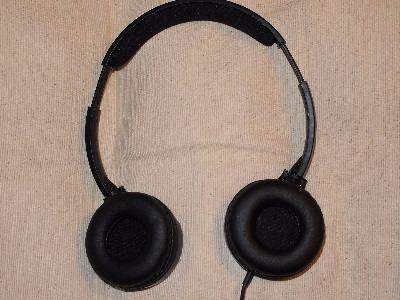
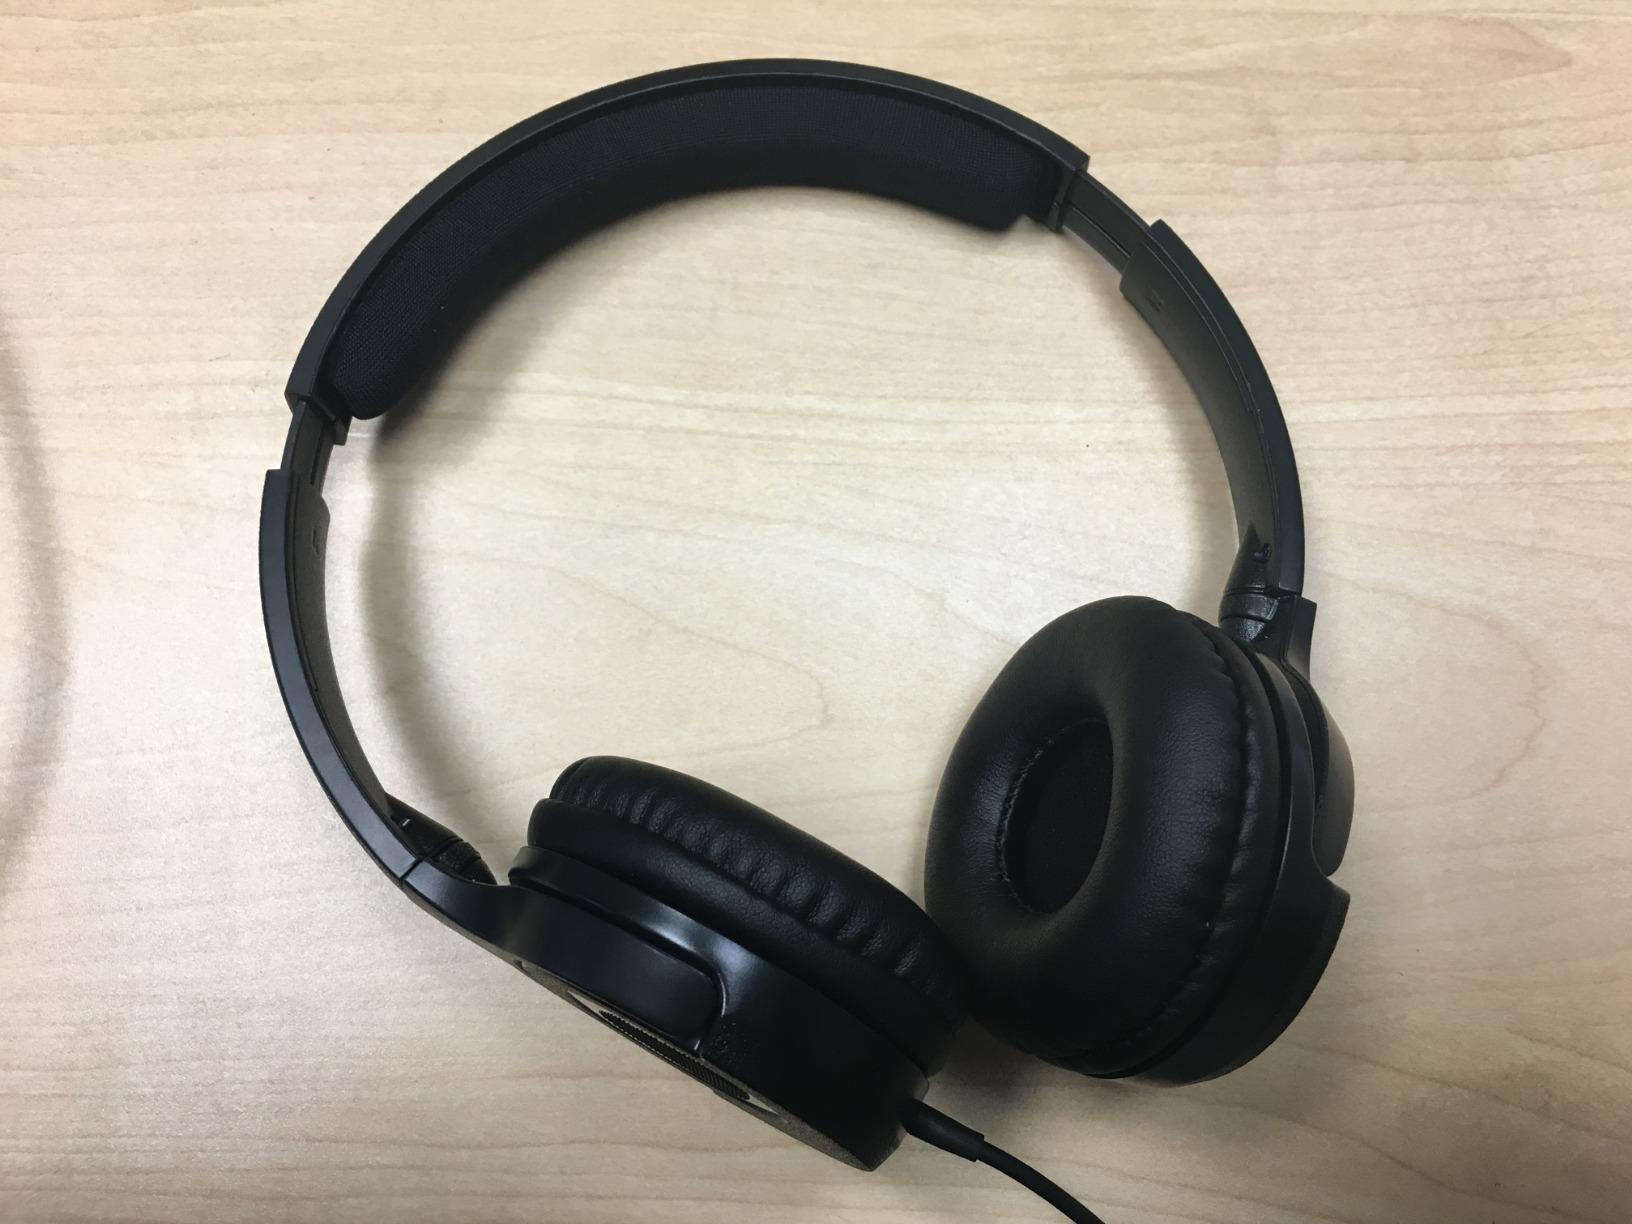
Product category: headphones
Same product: yes